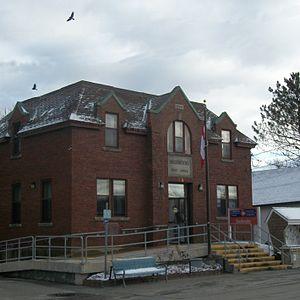
Sherbrooke est une communauté rurale du comté de Guysborough, en Nouvelle-Écosse, qui compte environ 400 habitants. Le village est bâti sur la rive gauche de la rivière Sainte-Marie, à une quinzaine de kilomètres de la côte méridionale de la Nouvelle-Écosse. Il est distant de 60 km d'Antigonish et d'environ 200 km de Halifax.
St. Mary's est une municipalité de district canadienne de la Nouvelle-Écosse.